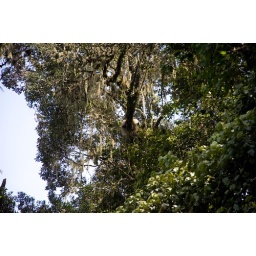
That white thing in the middle is suppoed to be a monkey